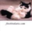
Label: cat